Ancient warfare

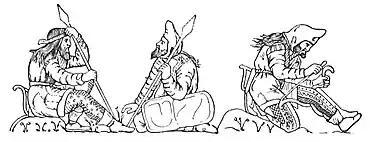
Scythian warriors, drawn after figures on an electrum cup from the Kul-Oba kurgan burial near Kerch, Crimea

Manned crews for these massive warships would have been quite impressive, but accounts vary in actual numbers of men from source to source. Herodotus of Halicarnassus was a Greek historian in the fourth century BC who, through his accounts, said that these triremes would consist of at least two hundred men manning all positions. With these massive crews, these ships were able to work at maximum capacity and efficiency in regards to speed, navigation, and transport. While these ships were built for maximum efficiency, there is room for debate about the conditions and space aboard the ship itself. It is estimated that out of the 200 man crew, around 170 of those men would have been oarsmen with respective positions below deck. These oarsmen below deck would sit on thwarts and kept their personal storage items beneath them, reassuring the theory that these ships would be very crowded with little room for anything other than operational functions.